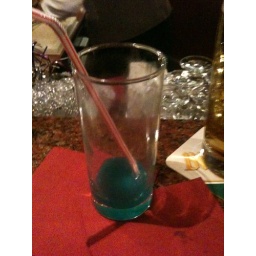
some blue cocktail on boat in germany